Oleg Pashinin

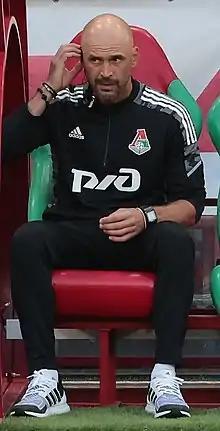
Pashinin working with Lokomotiv Moscow in 2021

Oleg Alekseyevich Pashinin (born 12 September 1974) is a former footballer who had played for 15 seasons as a defender for Lokomotiv Moscow. After his retirement from playing, he began to work for the club as part of the coaching staff and is currently employed as a game analyst.